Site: brandenburg
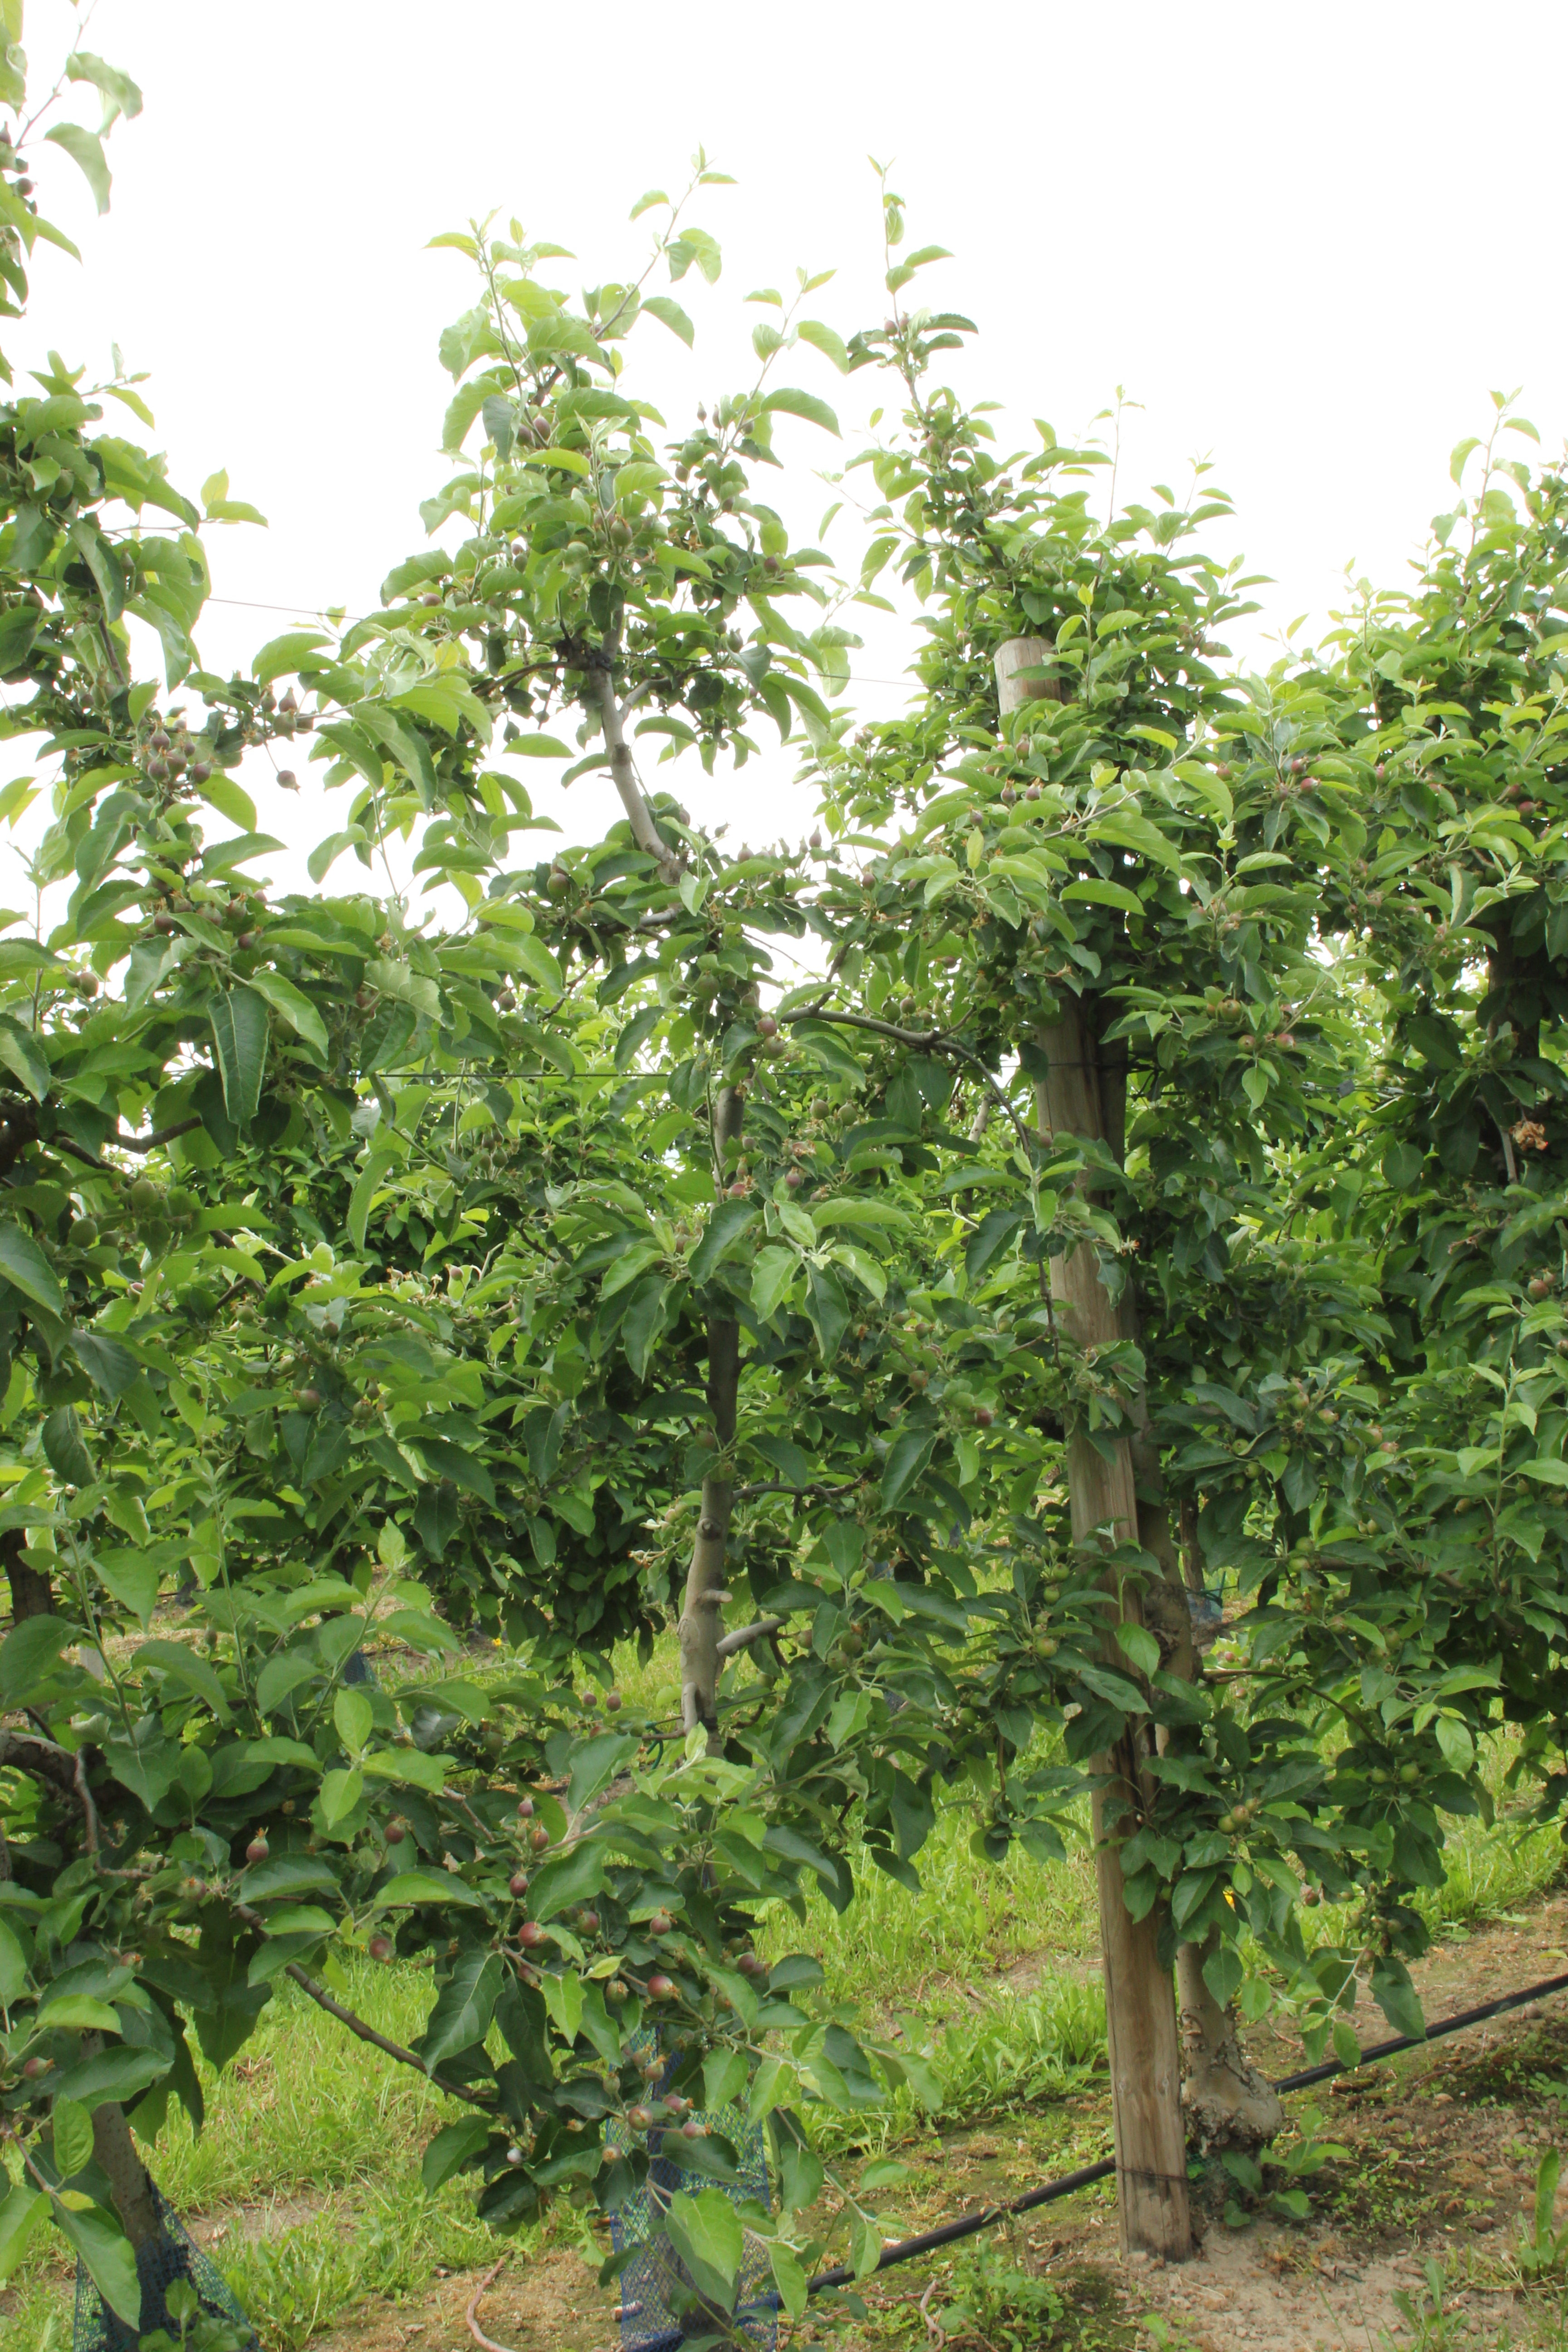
Growth stage (BBCH 72): Development of fruit